La Péri (Dukas)

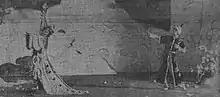
Natacha Trouhanova and Alfred Bekefi, 1912.

Trouhanova eventually commissioned Ivan Clustine to choreograph the music, and the work was premiered at the Théâtre du Châtelet in Paris, on April 22, 1912, with Trouhanova in the title role, Alfred Bekefi as Iskender, designs by René Piot. The Concerts Lamoureux were conducted by the composer, and the other ballets on the programme (also all conducted by their composer) were Vincent d'Indy's "Istar", Florent Schmitt's "La Tragédie de Salomé", and Maurice Ravel's "Adélaïde ou le langage des fleurs".